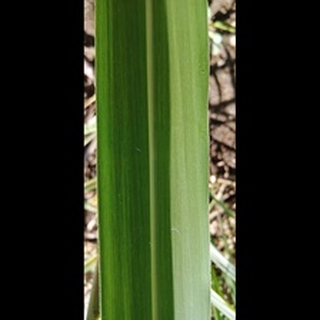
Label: healthy_sugarcane